Death of Abu Bakr al-Baghdadi

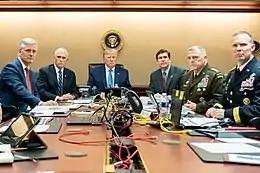
From left: U.S. National Security Advisor Robert O'Brien, Vice President Mike Pence, President Donald Trump, Defense Secretary Mark Esper, Chairman Mark Milley, and Brigadier General Marcus S. Evans observe the operation in the White House Situation Room, October 26, 2019

On October 26, 2019, shortly after U.S. president Donald Trump and a small team of key civilian and military leaders gathered in the White House Situation Room at around 5 p.m. EST (00:00 Syria time), U.S. Joint Special Operations Command's 1st SFOD-D (Delta Force) operators, along with U.S. Army Rangers from the 75th Ranger Regiment, departed Al Asad Airbase in Iraq in eight U.S. military helicopters, including MH-47 Chinooks and MH-60L/M Black Hawks, to conduct an air assault on an "isolated compound" 300 meters outside of Barisha village—located five kilometers (three miles) south of the border with Turkey in hostile rebel-held territory in Syria's Idlib Governorate—to kill or capture Baghdadi. The assault force reportedly flew through Turkish-controlled and Russian-monitored airspace towards the objective and landed after 70 minutes.